Bracera

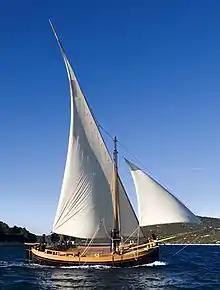
Traditional Croatian sailing boat [cro. bracera] "Our Lady of the Sea" sailing with its Lateen sail

A bracera or brazzera is a traditional Adriatic coastal cargo sailing vessel originated in Dalmatia and first recorded in the 16th-century chronicles. Along with its larger sisters - trabakuls and peligs, braceras formed the backbone of the commercial fleet on the Adriatic Sea with one masted one being the most prominent and best known. This solid and very mobile boat with wide hips and blunt bow was particularly suitable for commerce and communication between the many islands of the Adriatic as well as neighboring coasts. Already in the 19th century over 800 of them were listed in the Austro-Hungarian fleet register covering vessels of the Dalmatian and Istrian coasts. Adriatic braceras distinguish from the vessels carrying same/similar names like, for example, in the Aegean Sea. Unlike there, on the Adriatic the term refers to the entire boat, the system that consists of the hull and the rig as well, and not merely the sail.